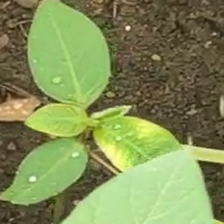
Weed species: Moti_dudhi(Euphorbia_geneculata_L)